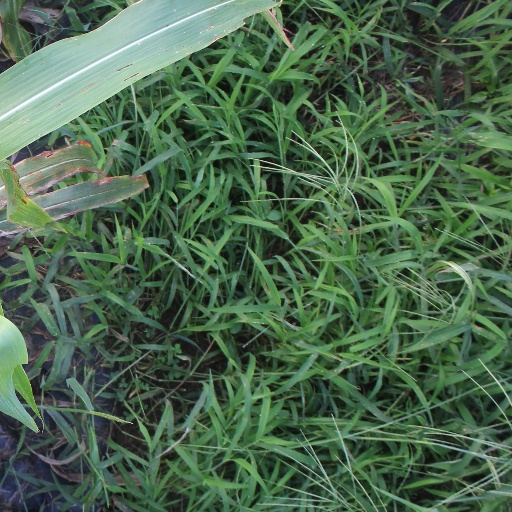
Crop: sorghum